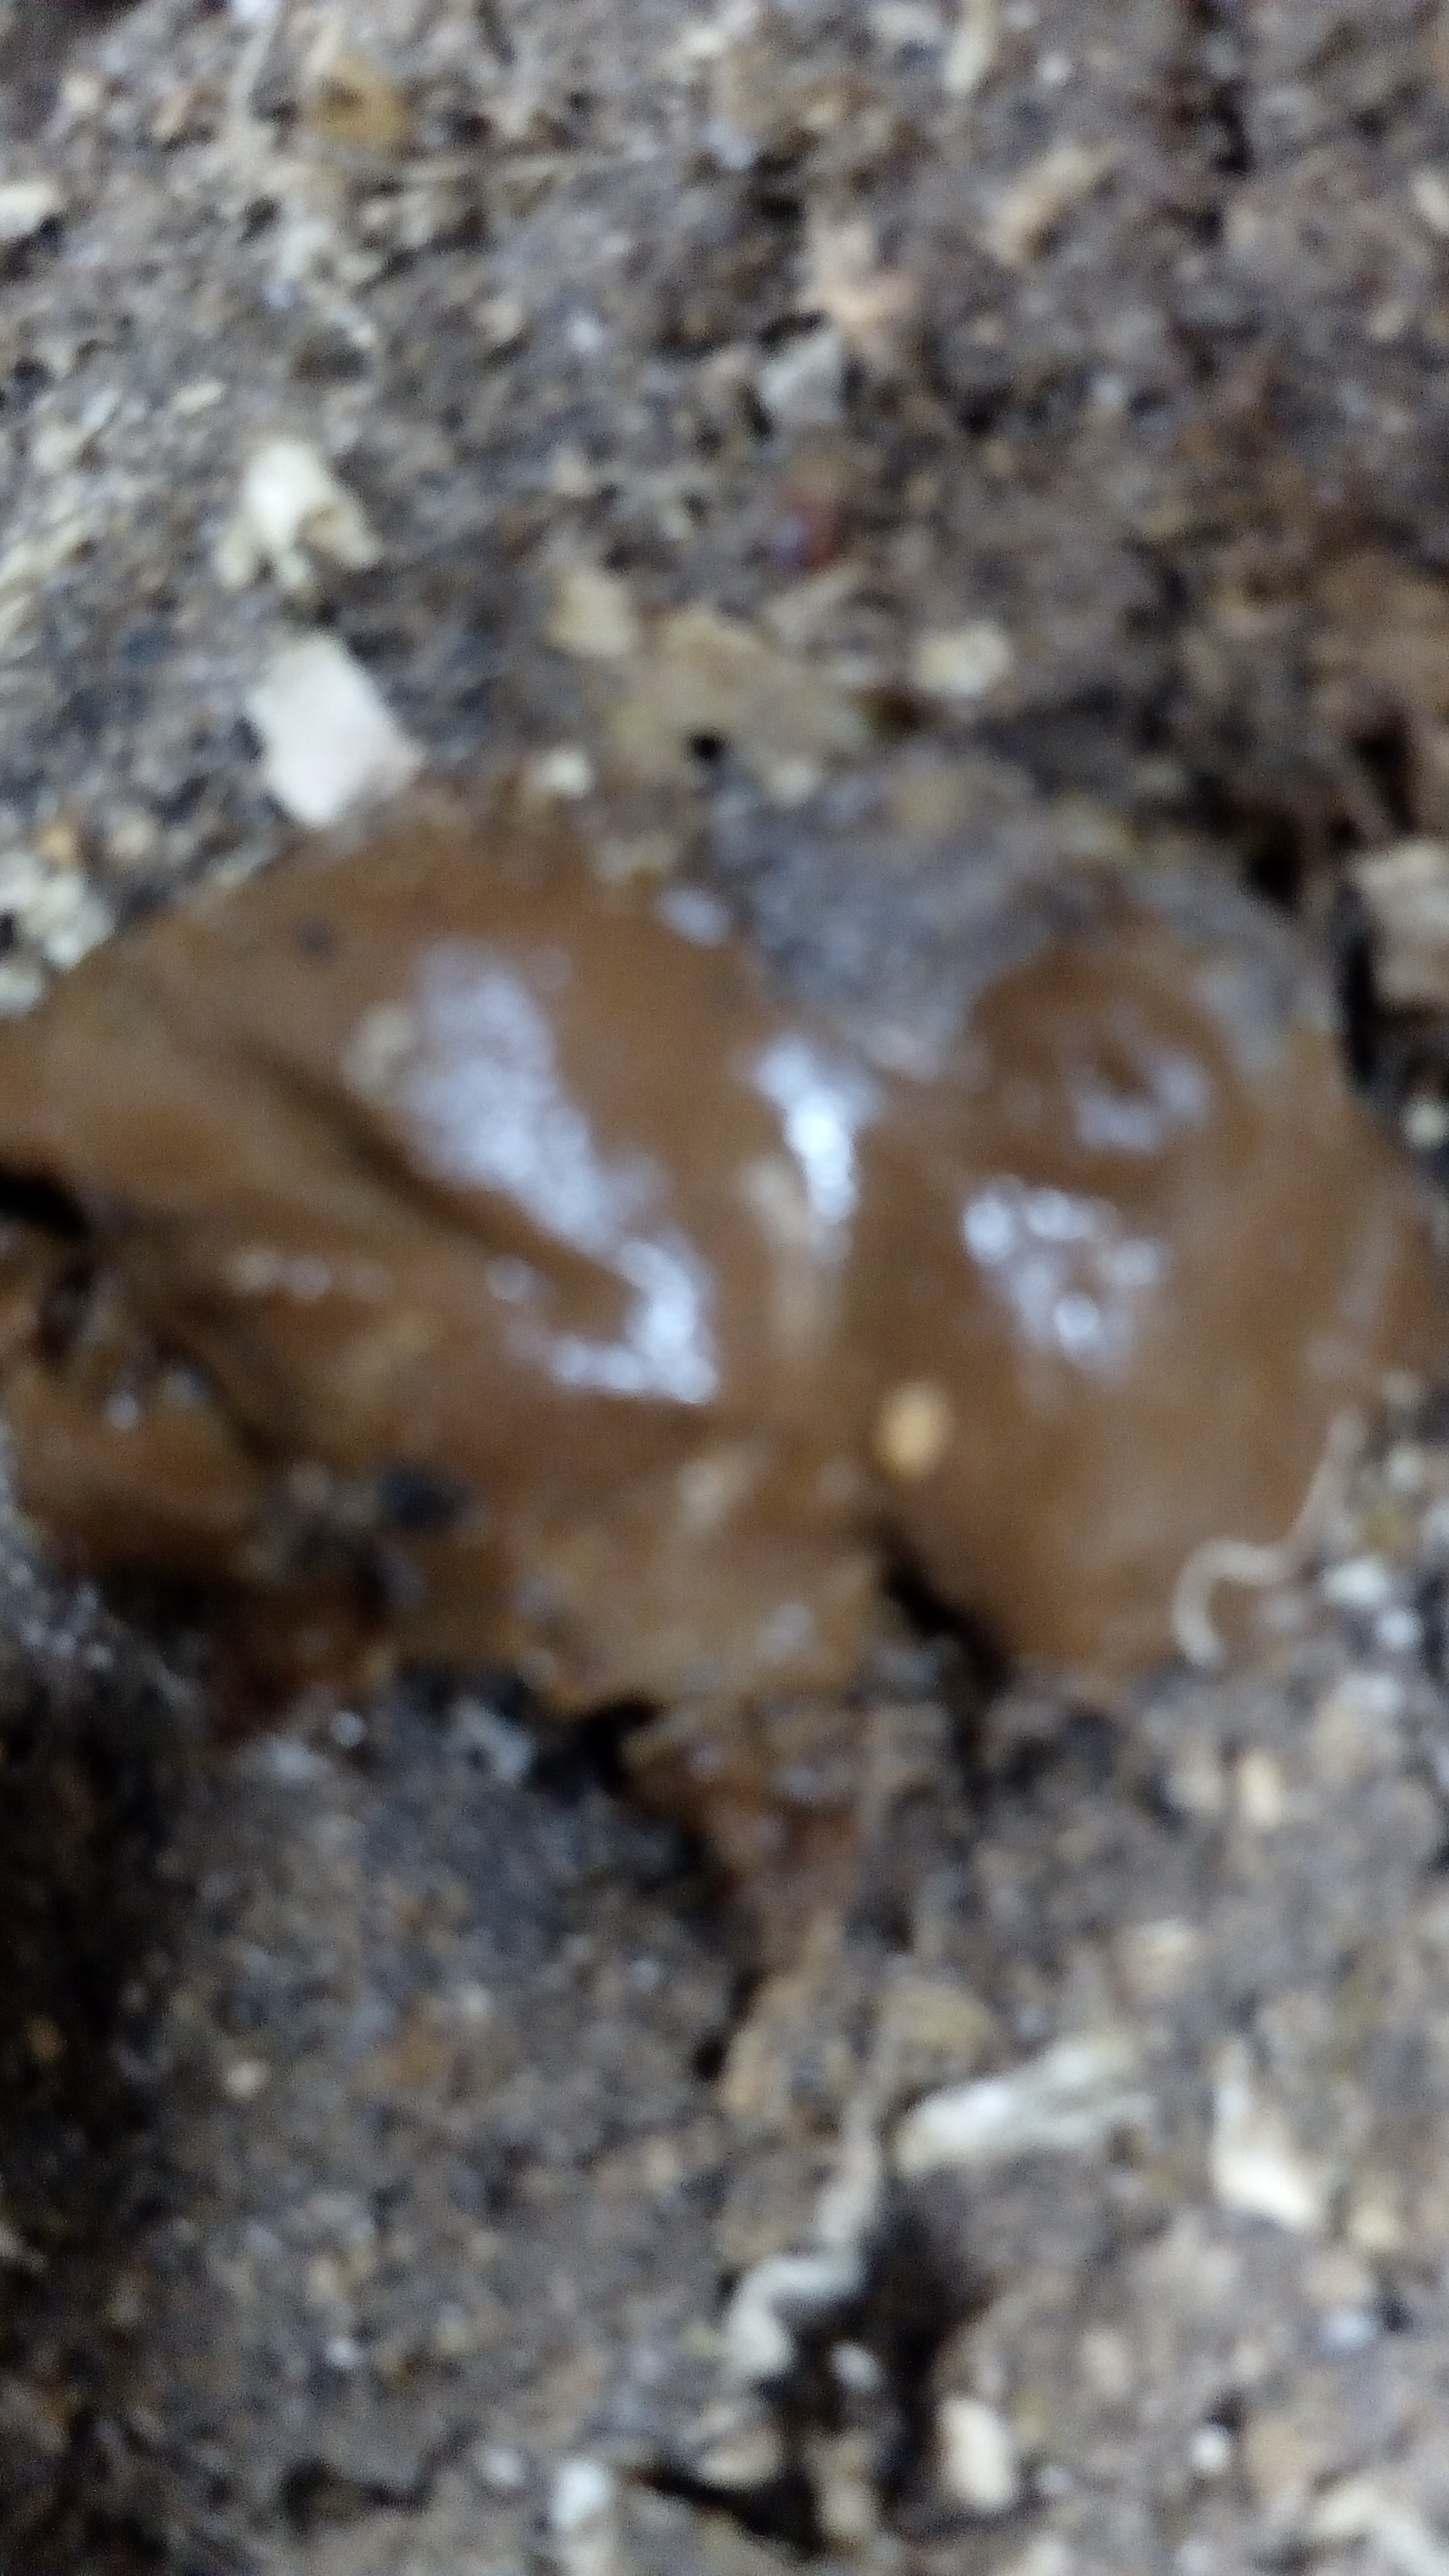
PCR-confirmed diagnosis: Coccidiosis